Albert t'Serstevens

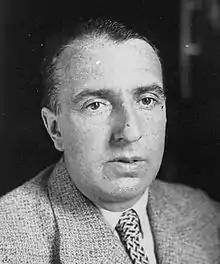
Albert Serstevens Portrait

Albert t'Serstevens (born Brussels, Belgium; 1886-1974) was a Belgian novelist who settled in France in 1910. In 1937 he gained French nationality.